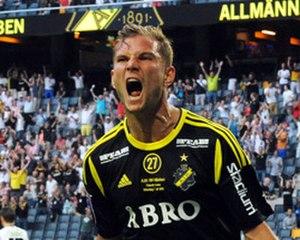
Robert Åhman-Persson est un footballeur suédois né le 26 mars 1987 à Uppsala. Il évolue au poste de milieu défensif à l'IK Sirius.
Robert Åhman-Persson est un footballeur suédois né le 26 mars 1987 à Uppsala. Il évolue au poste de milieu défensif à l'IK Sirius.